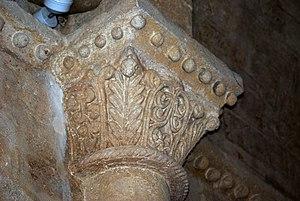
Lignan église Ste Eulalie
L'église Sainte-Eulalie est une église catholique située sur la commune de Lignan-de-Bordeaux, dans le département de la Gironde et la région naturelle de l'Entre-deux-Mers, en France.